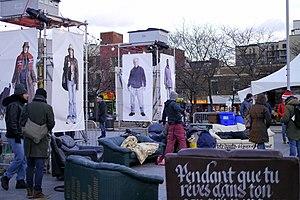
L’ATSA ou ATSA, quand l’art passe à l’action, anciennement Action terroriste socialement acceptable, est une association à but non lucratif québécoise et un organisme de bienfaisance enregistré, fondé en 1998 par les artistes Pierre Allard et Annie Roy. L'ATSA organise des événements dans le but d'éveiller les consciences par l'art. Au fil des années, l’ATSA a su tisser un réseau de partenariat important, et est notamment soutenu par le Conseil des arts du Canada, le Conseil des arts et des lettres du Québec et le Conseil des arts de Montréal.